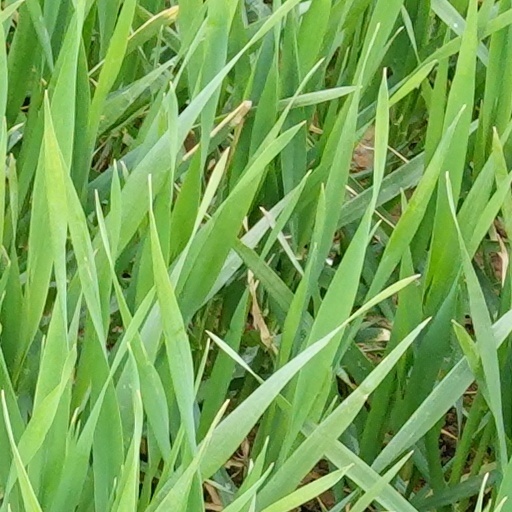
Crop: wheat